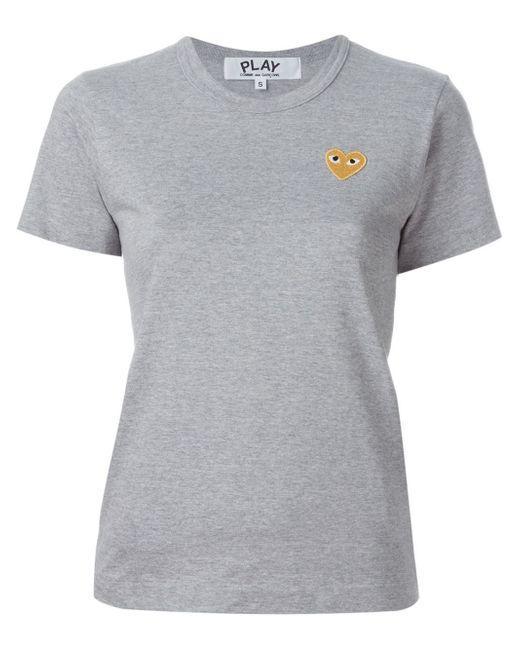
graues lässiges Kurzarmhemd mit Herzstickerei